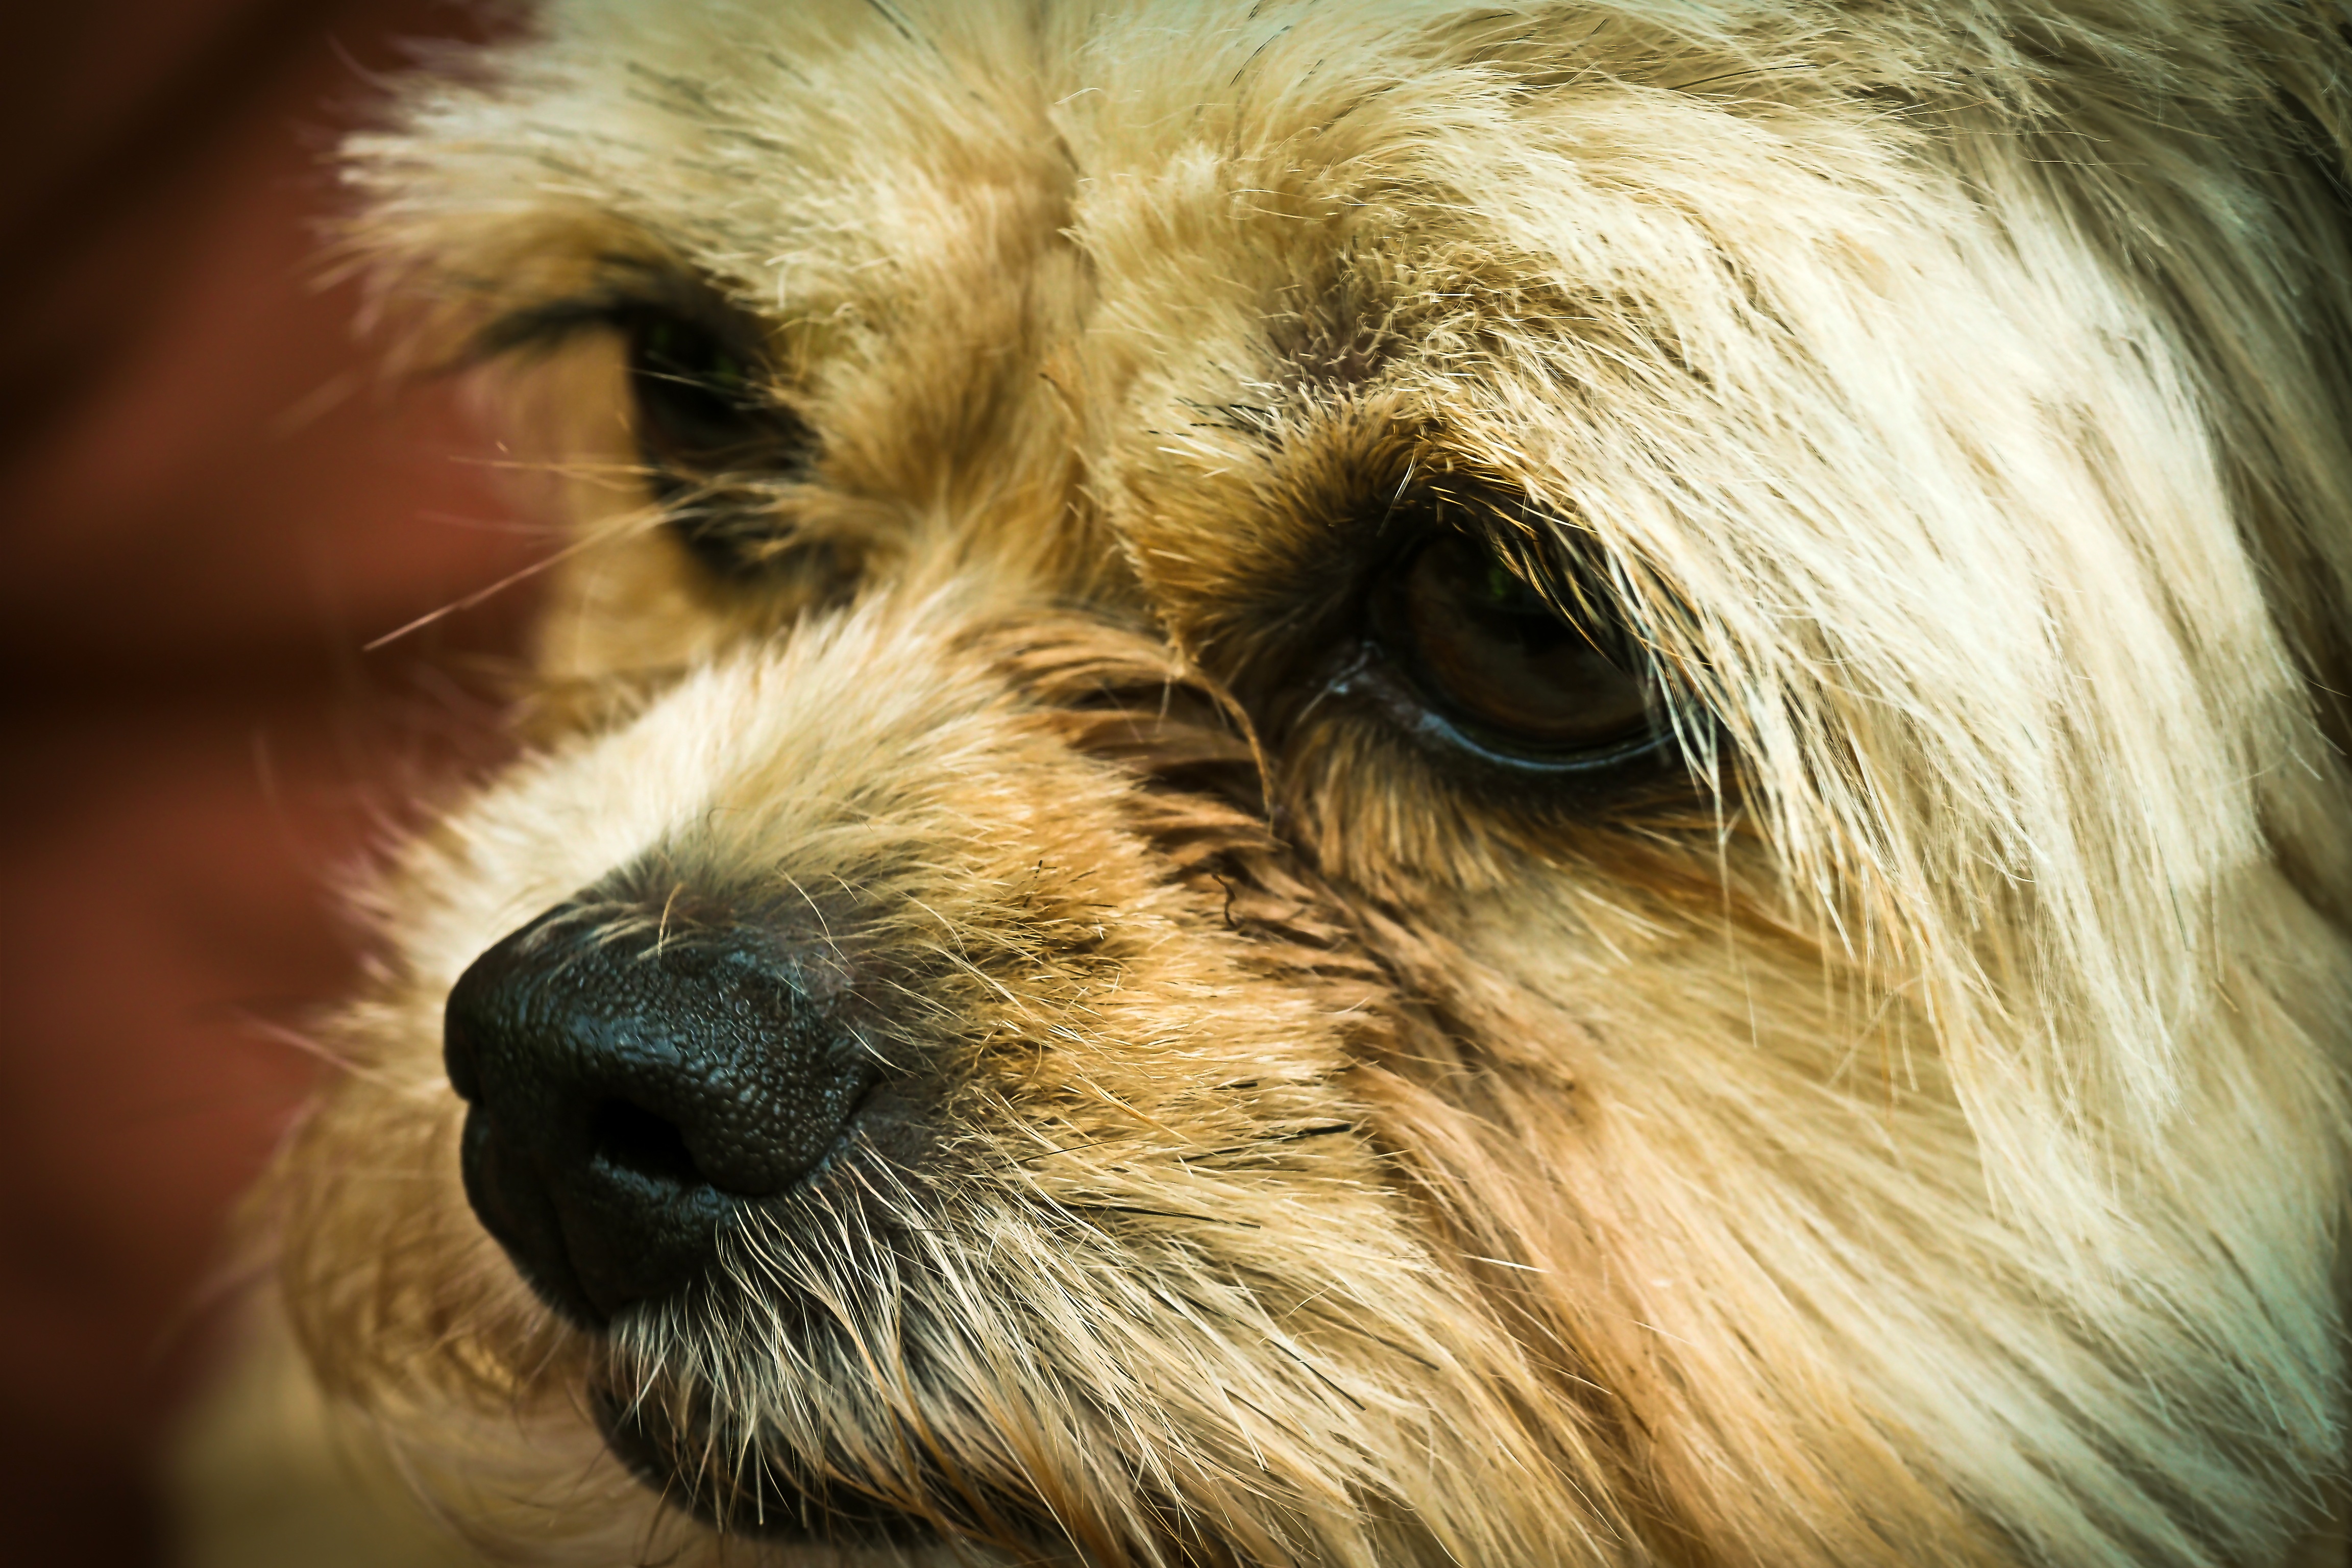
sweet, puppy, dog, animal, cute, pet, portrait, macro, mammal, close, close up, face, nose, eyes, whiskers, snout, hybrid, eye, head, vertebrate, pretty, attention, dog breed, lhasa apso, wildlife photography, terrier, hundeportrait, small dog, dog look, dog's nose, dog eyes, irish soft coated wheaten terrier, cairn terrier, dog like mammal, dog crossbreeds, norfolk terrier